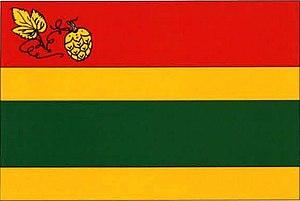
Domoušice est une commune du district de Louny, dans la région d'Ústí nad Labem, en Tchéquie. Sa population s'élevait à 641 habitants en 2018.